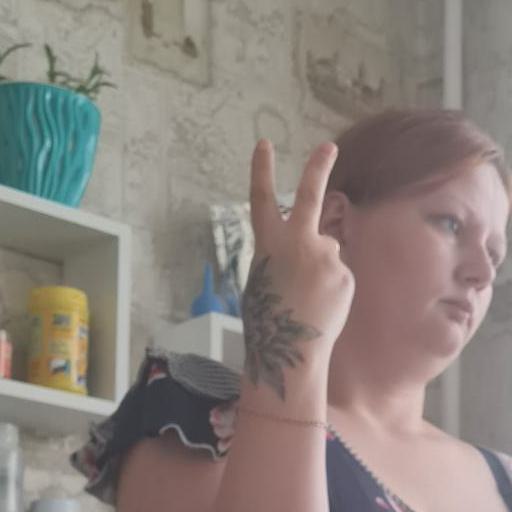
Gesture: peace_inverted